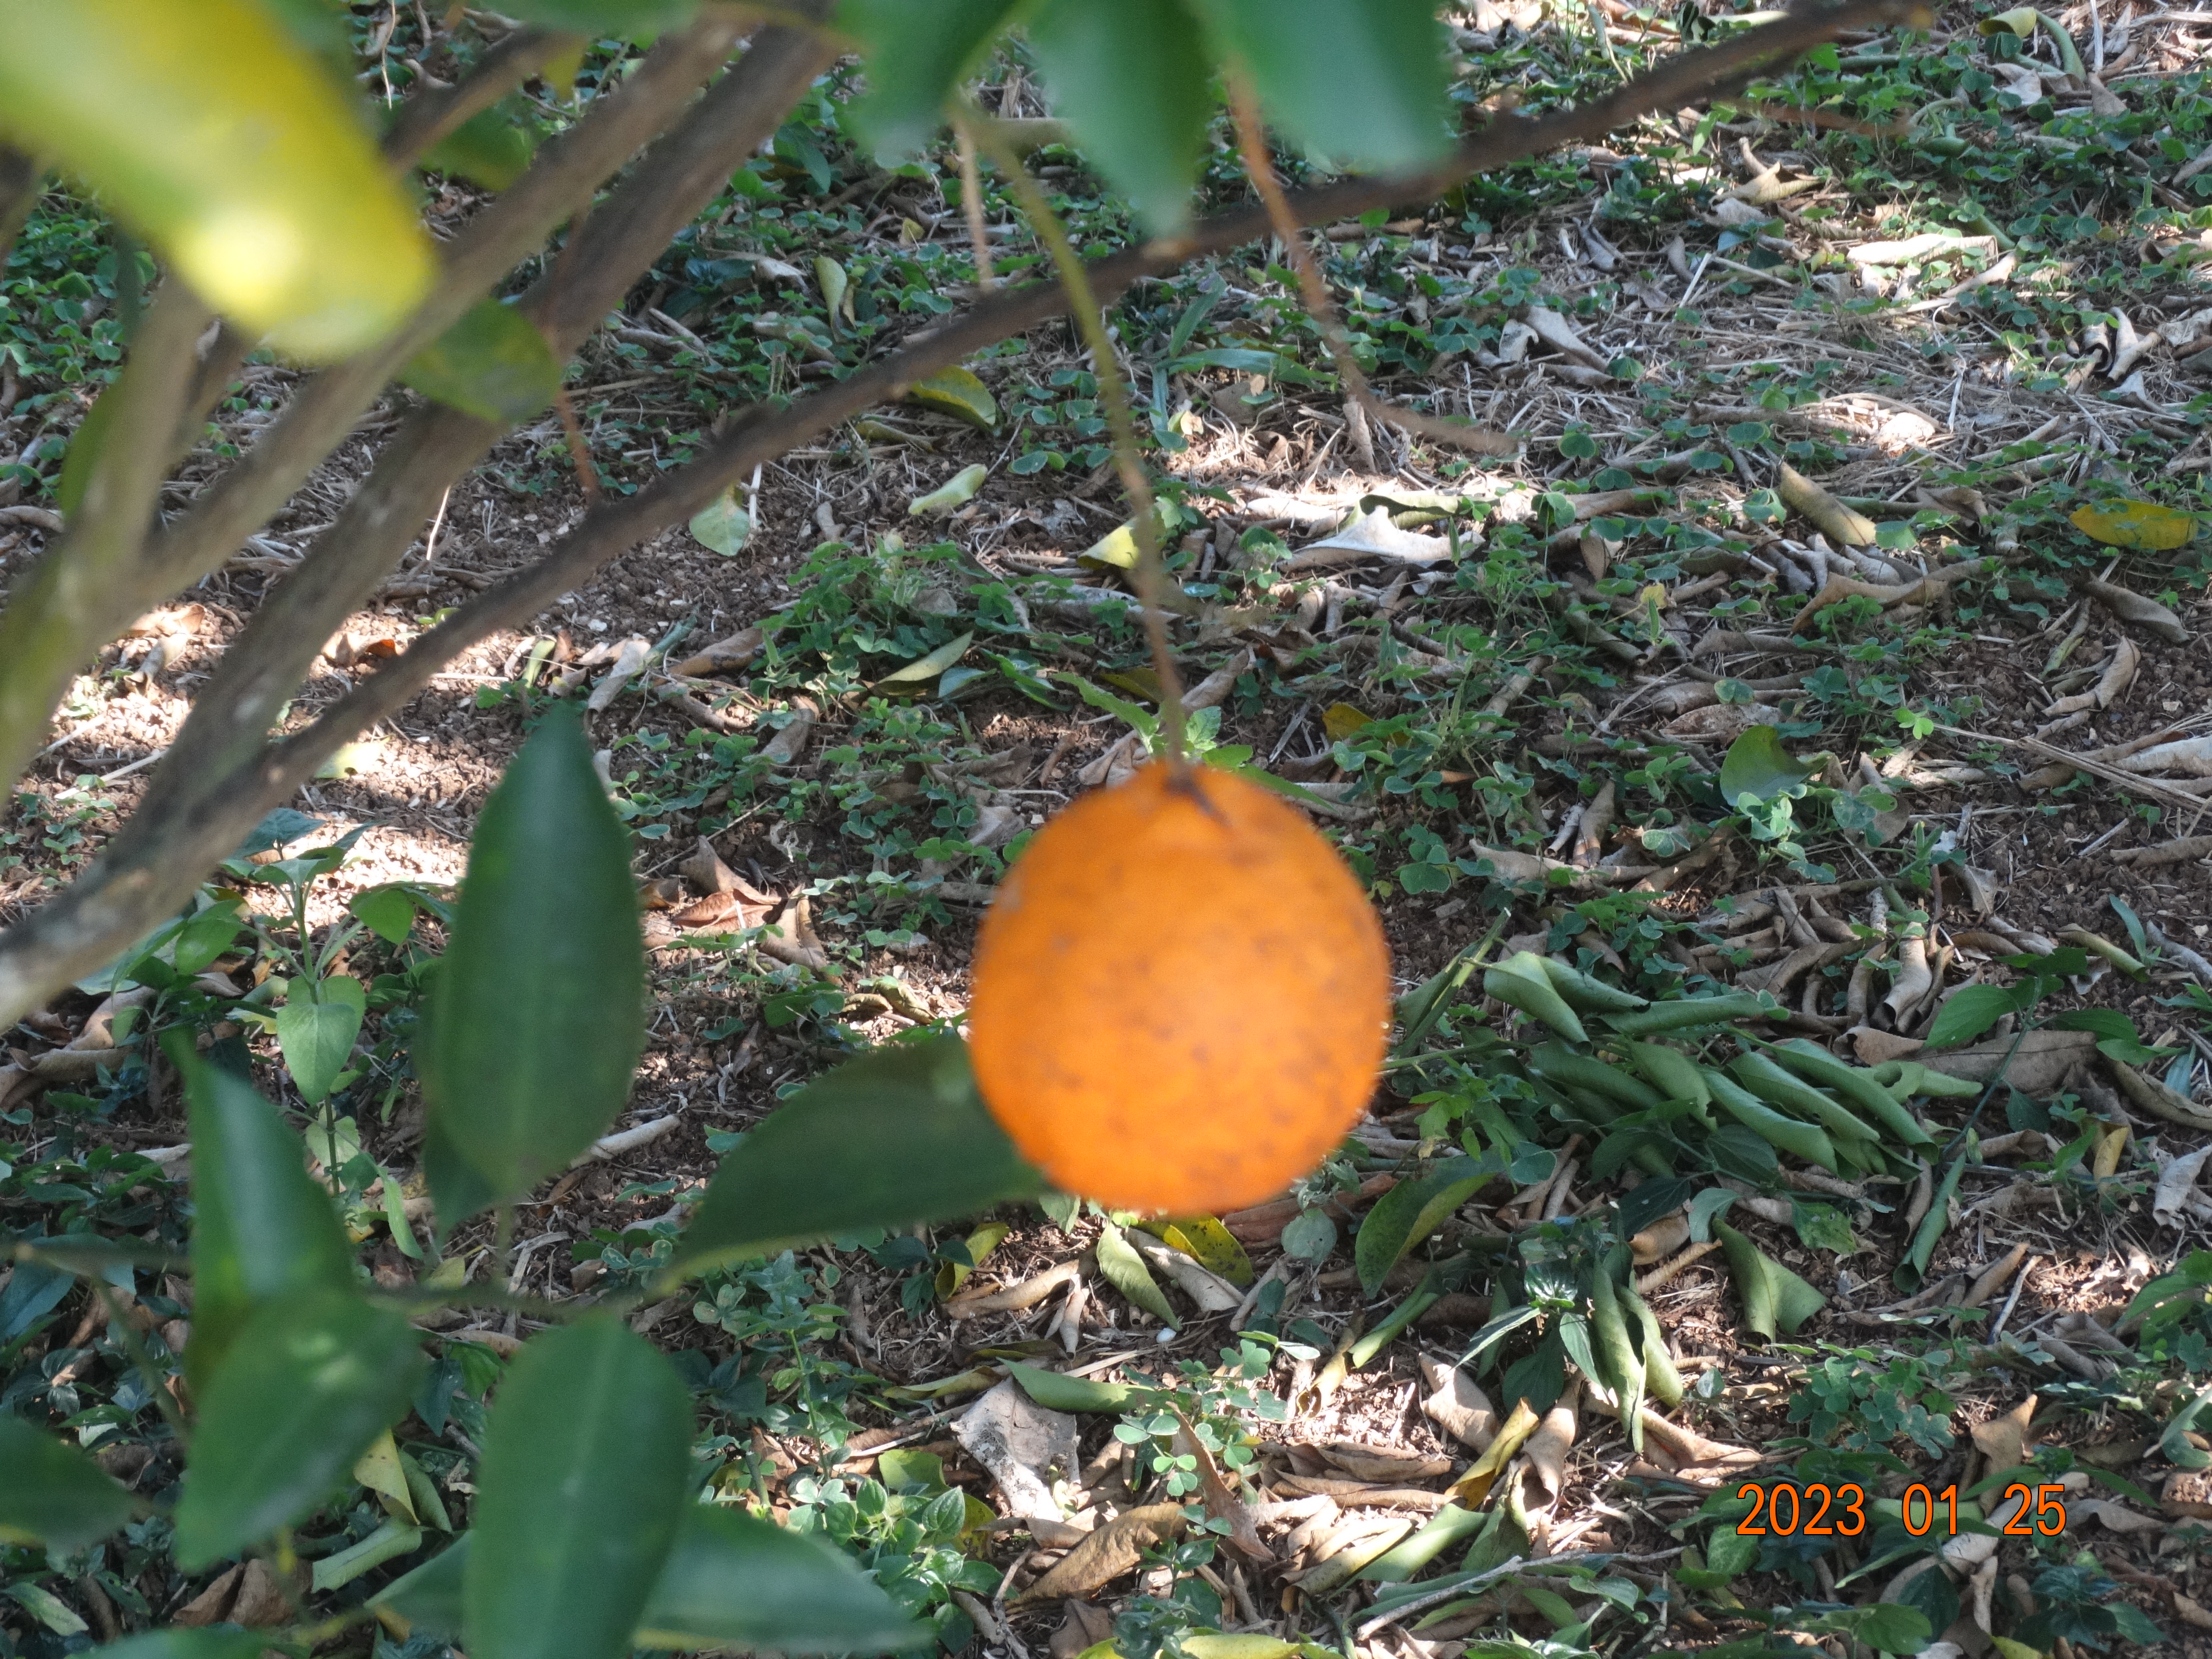
Citrus fruit variety: ponkan